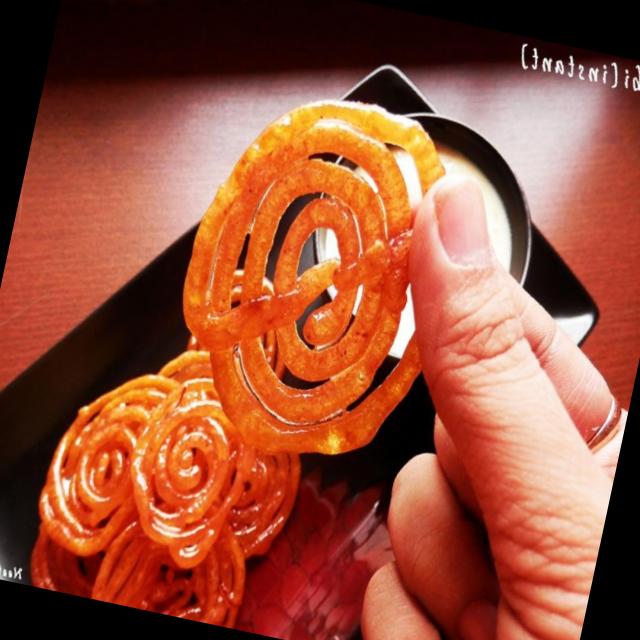
Dish: jalebi